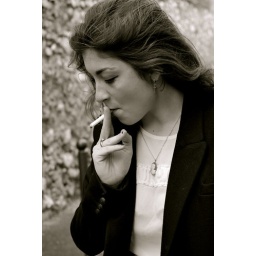
French girl in the street